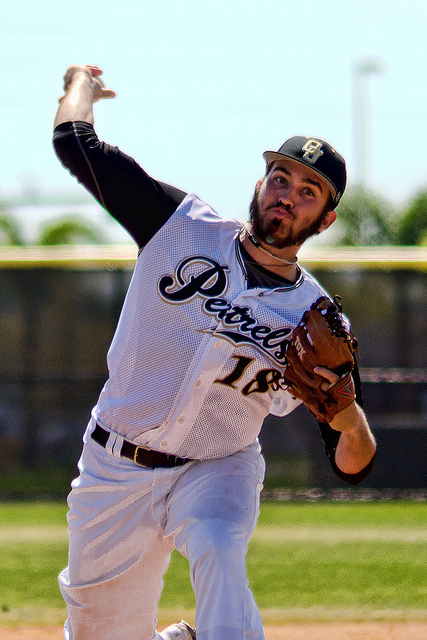
một người đàn ông đang giơ quả bóng chày lên cao ở ngoài trời